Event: Nepal Earthquake
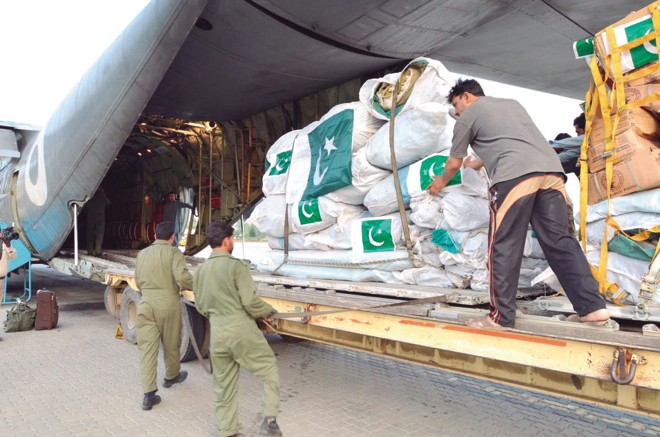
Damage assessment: no_damage